Leonardo's crossbow

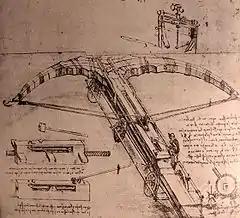
A sketch of the Leonardo Da Vinci's "Giant Crossbow" on folio 149a of the Codex Atlanticus

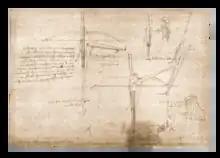
A sketch of the "Rapid Fire Crossbow" by Leonardo da Vinci on folio 153r of the Codex Atlanticus

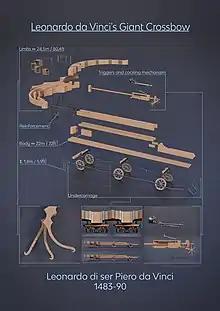
A 3D rendering of Leonardo da Vinci's "Giant Crossbow" design

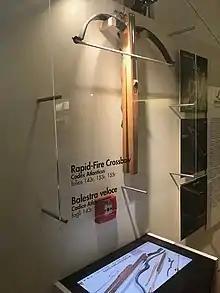
A replica of the "Rapid Fire Crossbow" in The World of Leonardo Museum in Milan

Leonardo's crossbow designs are a series of shooting weapon schematics designed by Leonardo da Vinci that are in the "Codex Atlanticus." One version, a self-spanning infantry weapon called the "Rapid Fire Crossbow" ("Balestra Veloce" in Italian), is found on sheets 143r, 153r, and 155r. The other is the "Giant Crossbow" ("Balestra Gigante" in Italian) design intended to be a mounted siege weapon found on sheet 149a in the Codex.